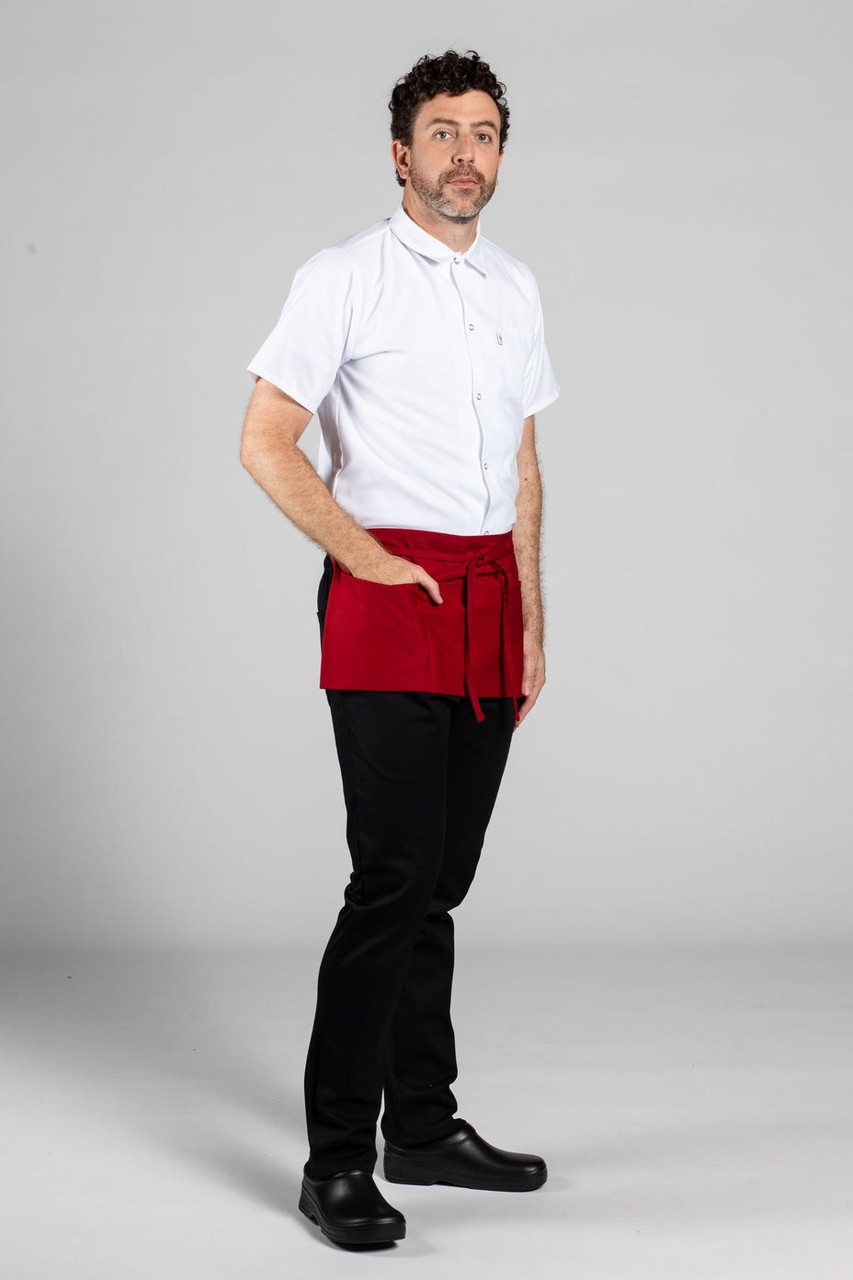
3 Section Pocket Waist Apron by Uncommon Threads
Brand: Uncommon Threads
Meet any job requirement with the 3 Section Pocket Waist Apron by Uncommon Threads, designed for functionality and durability. Key Features: Material: Made from 65/35 poly cotton twill - 7.5 oz for comfort and durability. Pockets: Three-section pocket for practical organization. Reinforced Bar Tacking: Ensures longevity and durability. Extra-Long 40” Ties: Provides a secure and adjustable fit. Dimensions: Compact 23" Wide by 11" Long for easy mobility. Colors Available: Choose your perfect look from a variety of colors. Ideal For: Ideal for servers, bartenders, and professionals who need a reliable and functional waist apron. Enhance your efficiency with the 3 Section Pocket Waist Apron. Functional and durable, it's the ideal choice for professionals. Order yours today! 65/35 poly cotton twill - 7.5 oz Three-section pocket Extra long 40” ties Reinforced bar tacking 23"W x 11"L
Category: Business & Industrial > Work Safety Protective Gear > Protective Aprons > Waist Protective Aprons